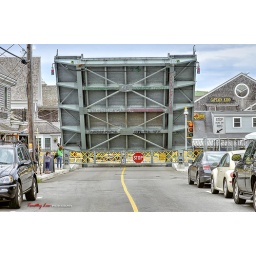
Press L on you keyboard to view in black &amp;amp; larger